City Hall station (BMT Broadway Line)

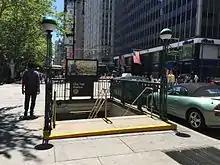
The entrance at Murray Street

The fare control area is located in the center of the platform and fenced off from the rest of the platform area, has exits on either end. At the north end, two exits lead to the east side of Broadway at Warren Street, and at the south end, one exit leads to the east side of Broadway at Murray Street. Passengers enter from the sidewalk adjacent to City Hall Park directly onto the wide island platform on the upper level.